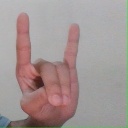
अक्षर: श